AEW Revolution (2021)

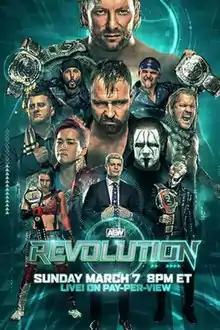
Promotional poster featuring various AEW wrestlers

The 2021 Revolution was the second annual Revolution professional wrestling pay-per-view (PPV) event produced by All Elite Wrestling (AEW). It was broadcast on March 7, 2021, which marked the first AEW pay-per-view following the death of Brodie Lee. While the majority of the event aired live from Daily's Place in Jacksonville, Florida, the tag team Street Fight, which was produced as a cinematic match, was pre-recorded at an undisclosed location in Atlanta, Georgia. It was AEW's first PPV event held on a Sunday, as all of their previous PPVs were held on Saturdays. The event aired through traditional PPV outlets, as well as on B/R Live in North America and FITE TV internationally.